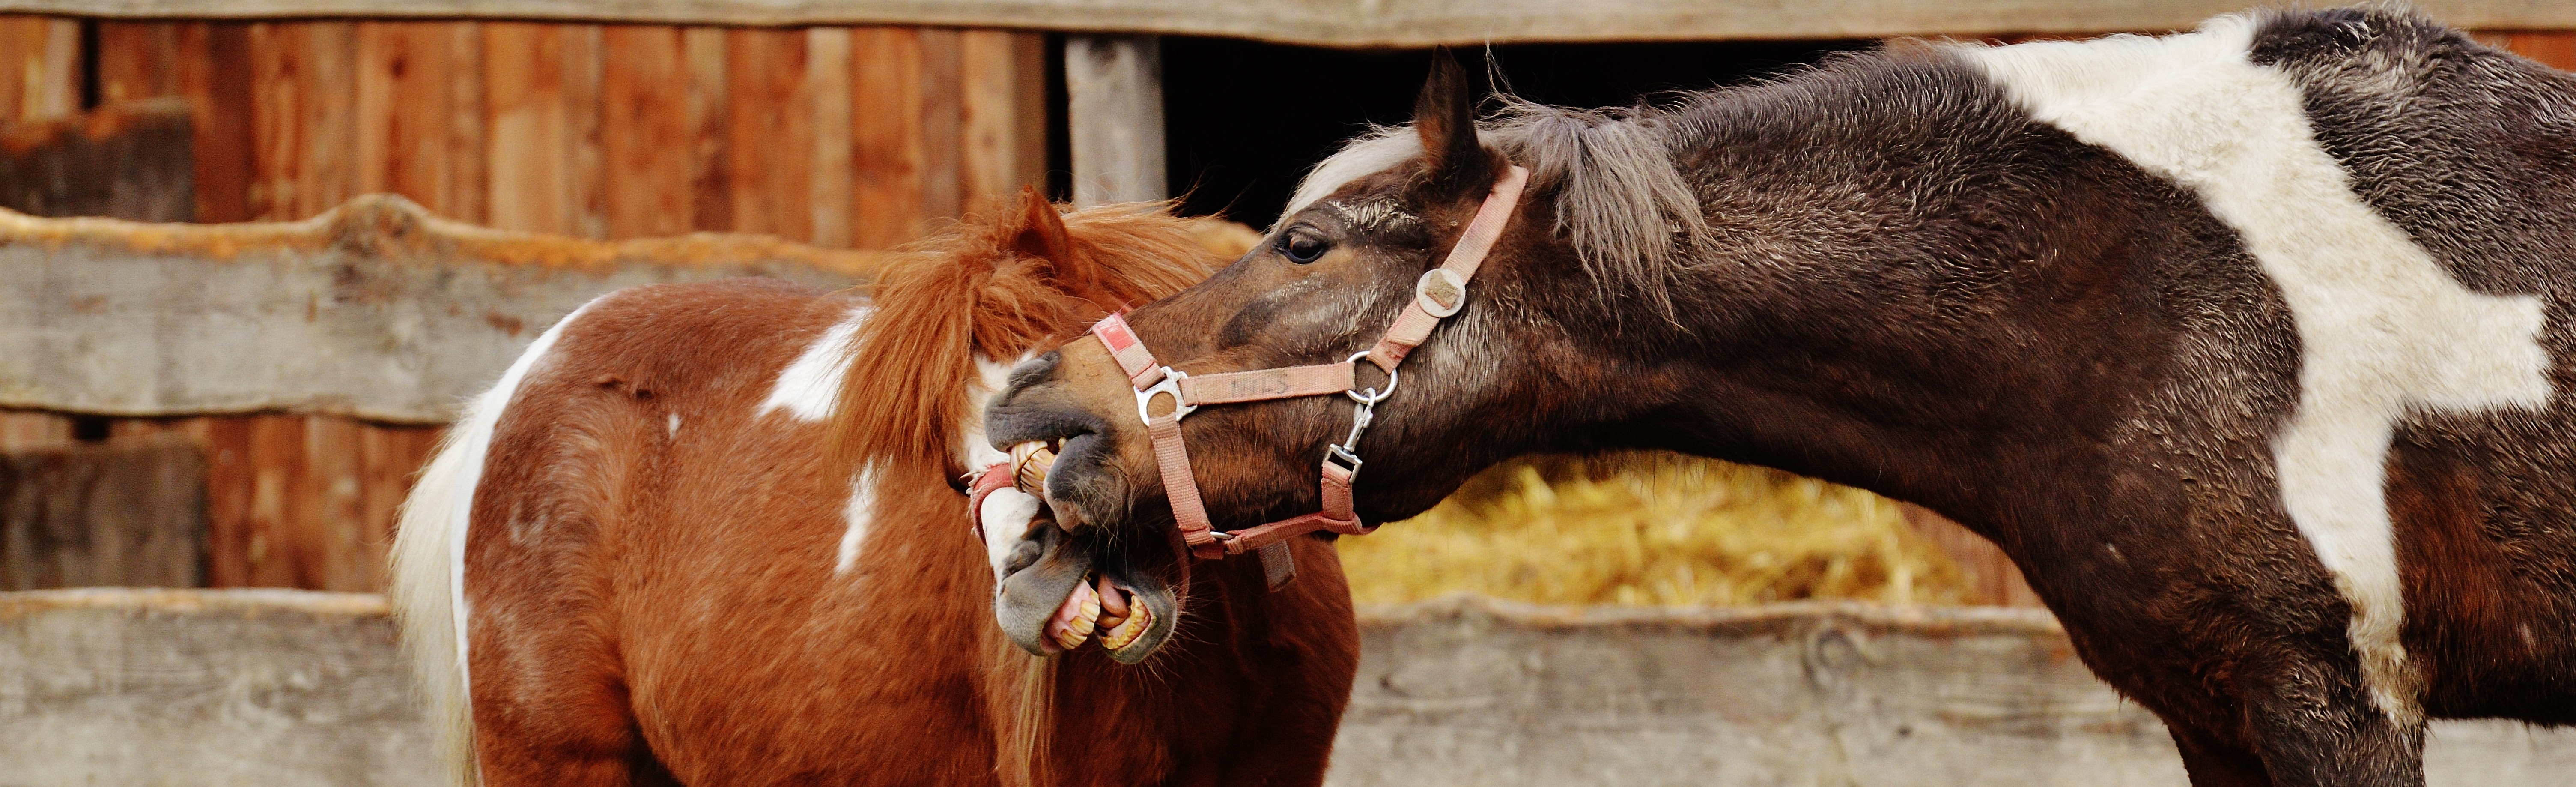
horse, mammal, stallion, mane, horses, pony, animals, vertebrate, sanctuary, mare, pack animal, hoofed animals, animal welfare, good aiderbichl, iffeldorf, animal rescue, fond of animals, cattle like mammal, horse like mammal, mustang horse